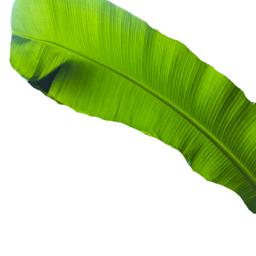
Label: BHIMKOL